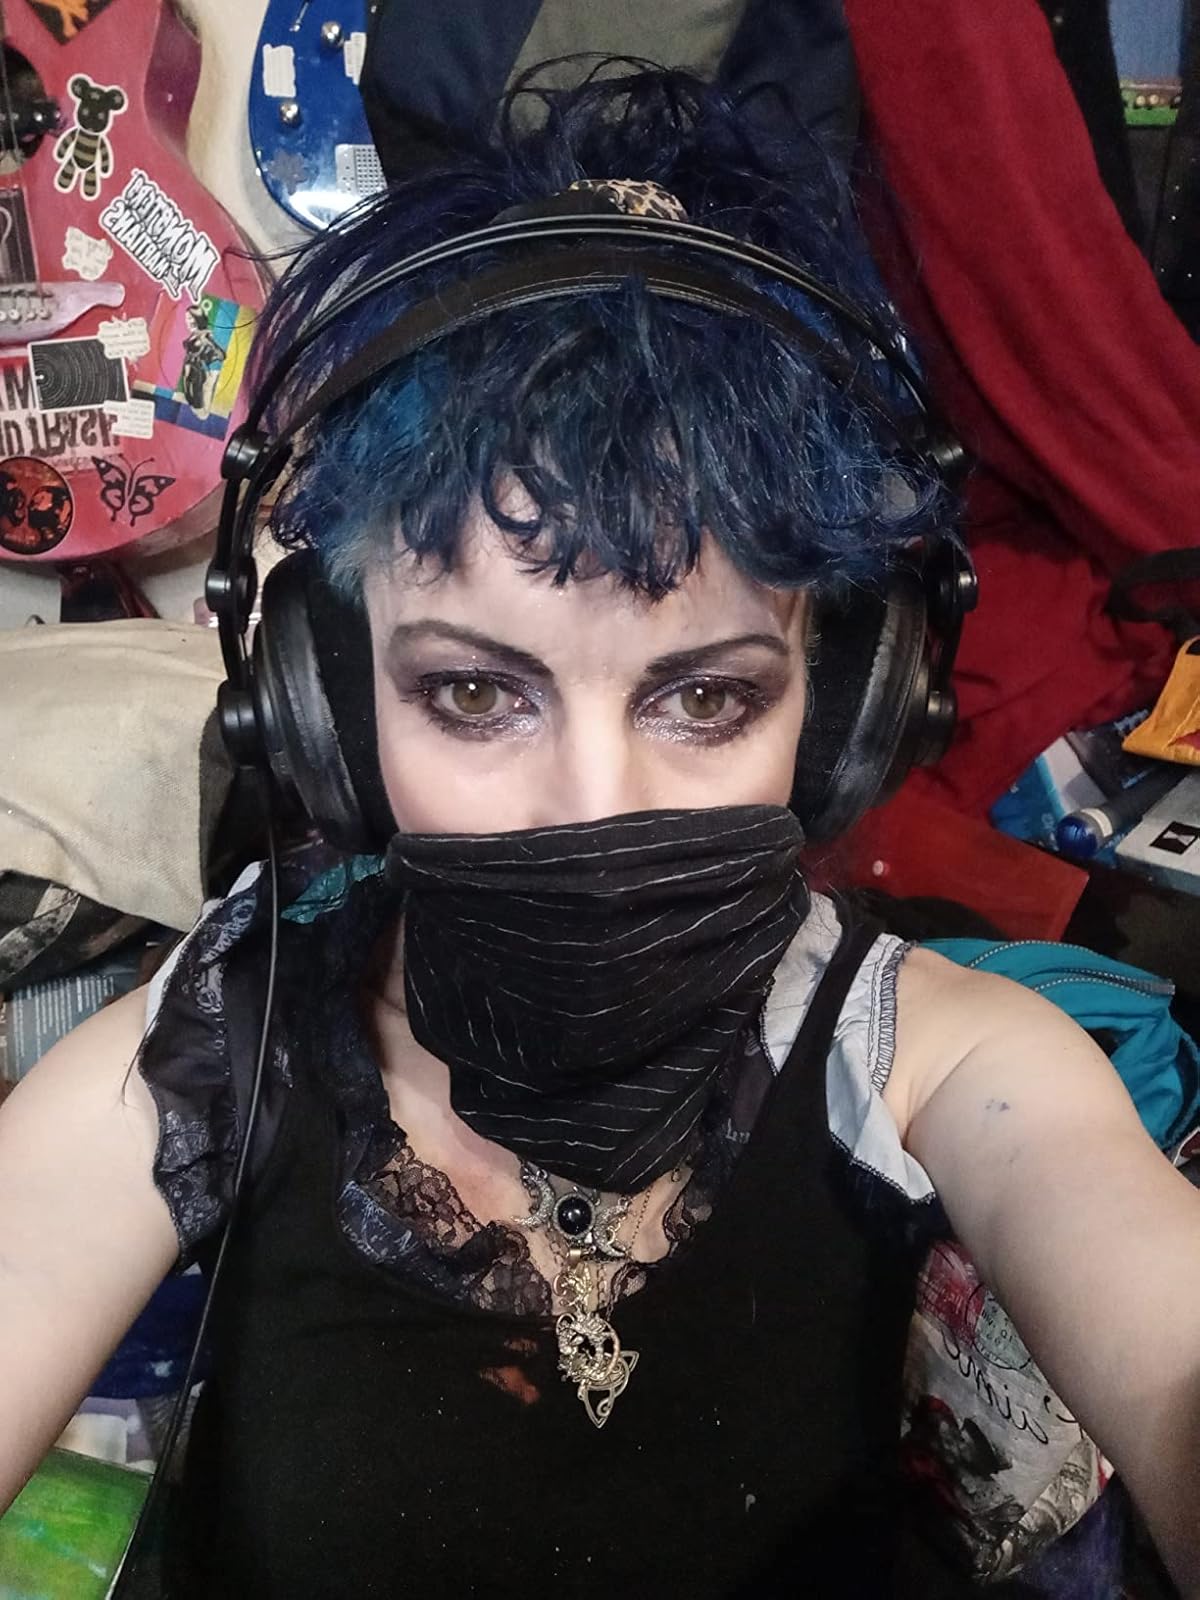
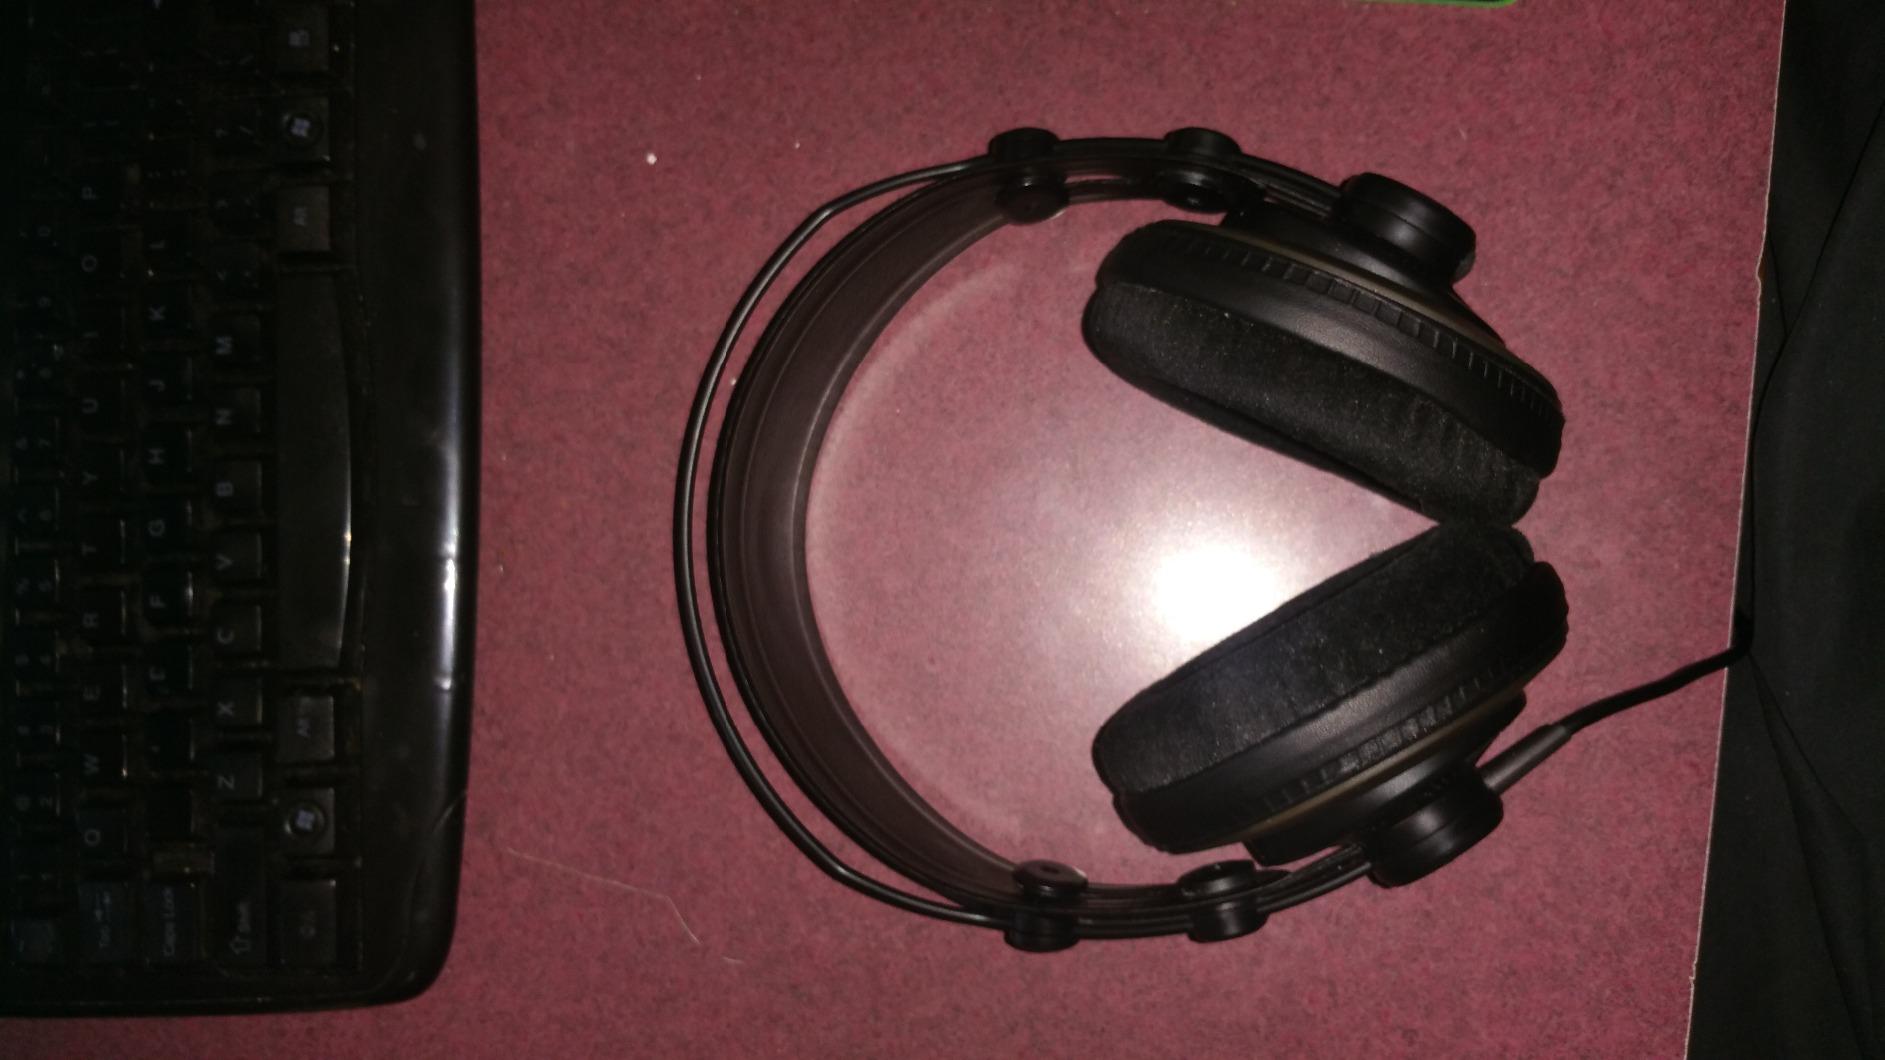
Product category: headphones
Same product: yes